Speedball (paintball)

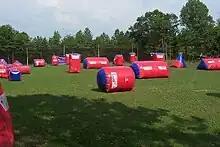
A typical speedball field, often used for tournaments.

Speedball is a team sport, and can be played recreationally or professionally, with games usually specifying teams of three, five, seven, or ten. The game is characterized by a small symmetrical playing field, with obstacles (such as inflatable bunkers) placed in various configurations to challenge players, and various game times. The PSP, for example, has varying time limits depending on the division. Stealth and concealment is of little use on a speedball field; there is very little to blend in with. Success is dependent upon teamwork, aggressive movement, and constant communication. Players wear uniforms, similar to more traditional sports.